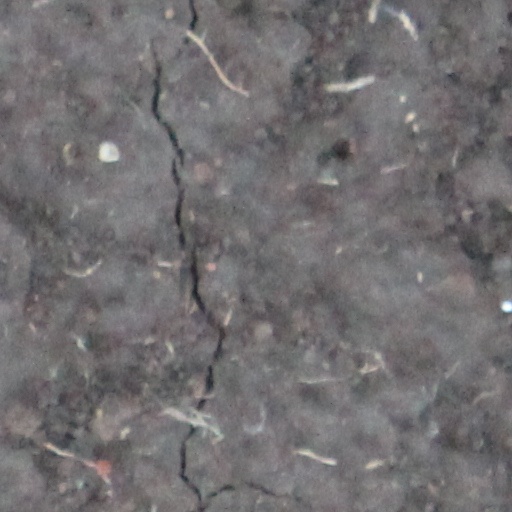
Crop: wheat